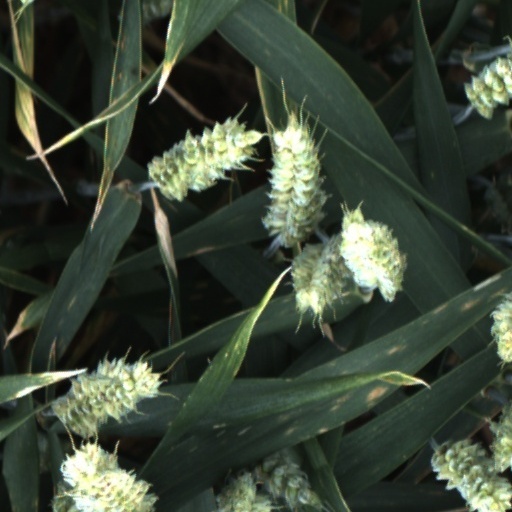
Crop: wheat